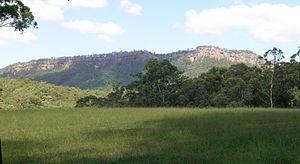
Le parc national de Bago Bluff est un parc situé à environ 410 km au nord de Sydney en Nouvelle-Galles du Sud en Australie au sud-ouest de la ville de Wauchope.